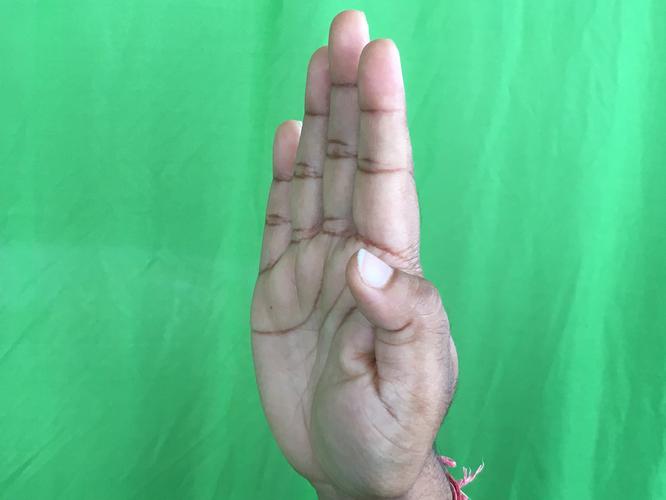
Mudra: Pathaka
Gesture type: single_hand